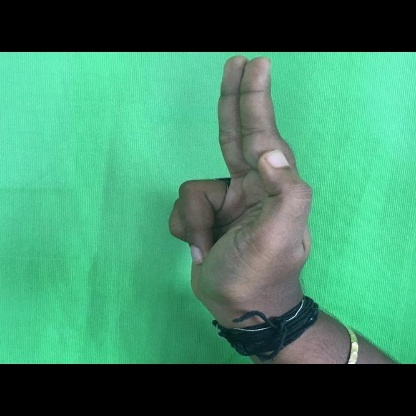
Mudra: Ardhapathaka